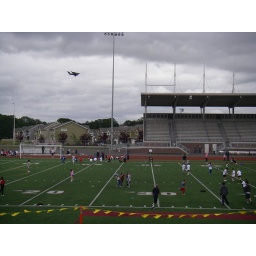
Plane flying over the field